Ivan Reitman

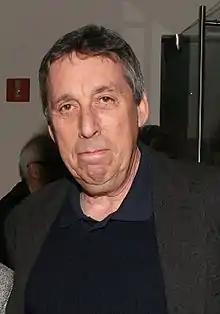
Reitman in 2011

Ivan Reitman (October 27, 1946 – February 12, 2022) was a Canadian film director and producer. He was known for his comedy films, especially in the 1980s and 1990s. Reitman was the owner of The Montecito Picture Company, founded in 1998.